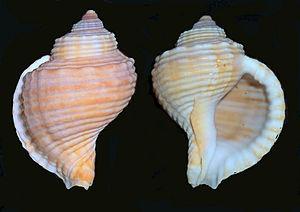
Les Cymatiidae constituent une famille de mollusques de la classe des gastéropodes, au sein de l'ordre des Littorinimorpha.